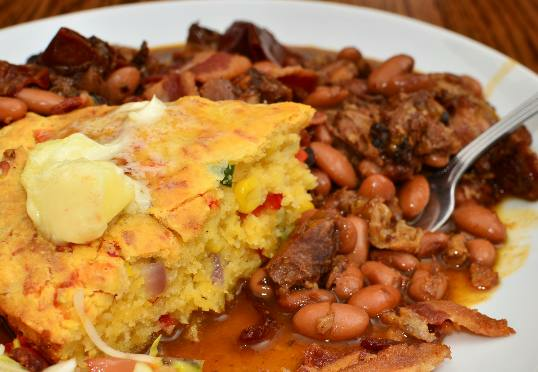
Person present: No